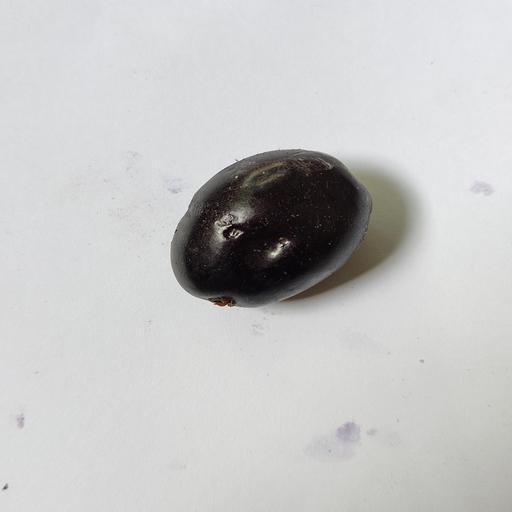
Crop type: Berry